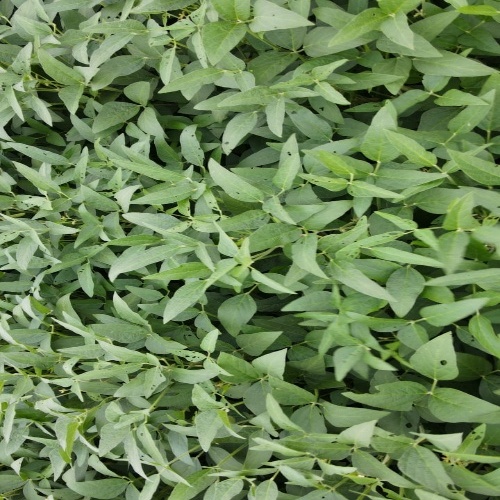
Label: Diabrotica_speciosa